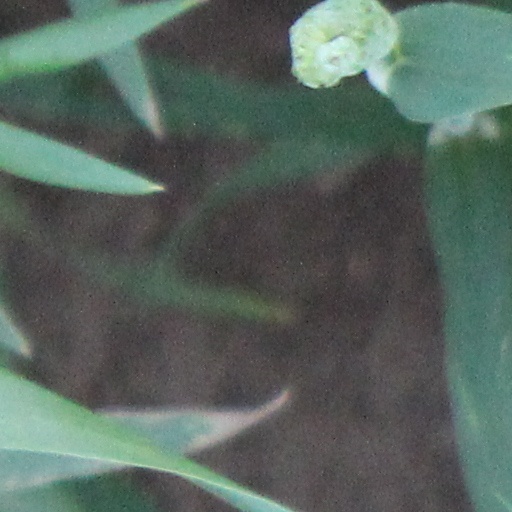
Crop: wheat